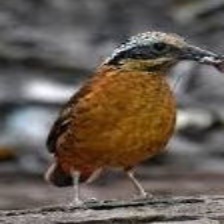
Species: EARED PITA
Scientific name: HYDRORNIS PHAYREI